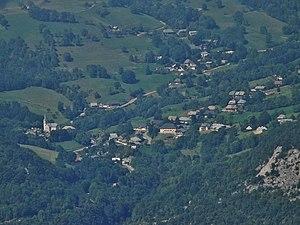
Vue aérienne, depuis la Pointe de la Galoppaz, du village des Déserts, dans le massif des Bauges près de Chambéry, en Savoie.
Les Déserts est une commune française du département de la Savoie, en région Auvergne-Rhône-Alpes.